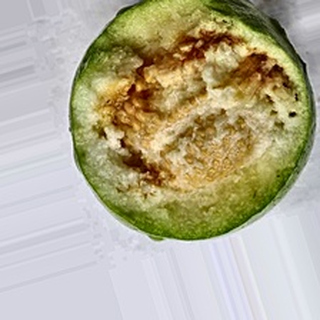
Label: guava_fruit_fly